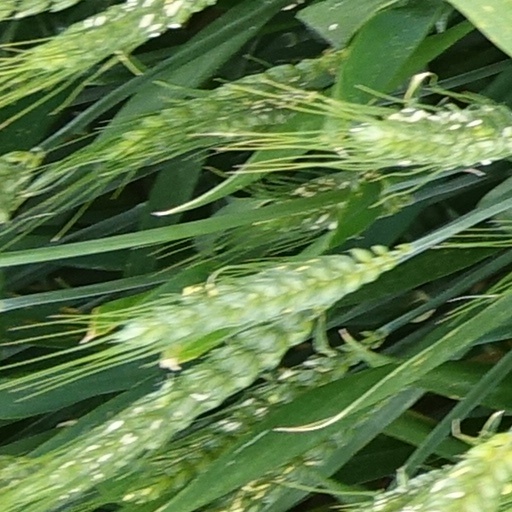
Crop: wheat